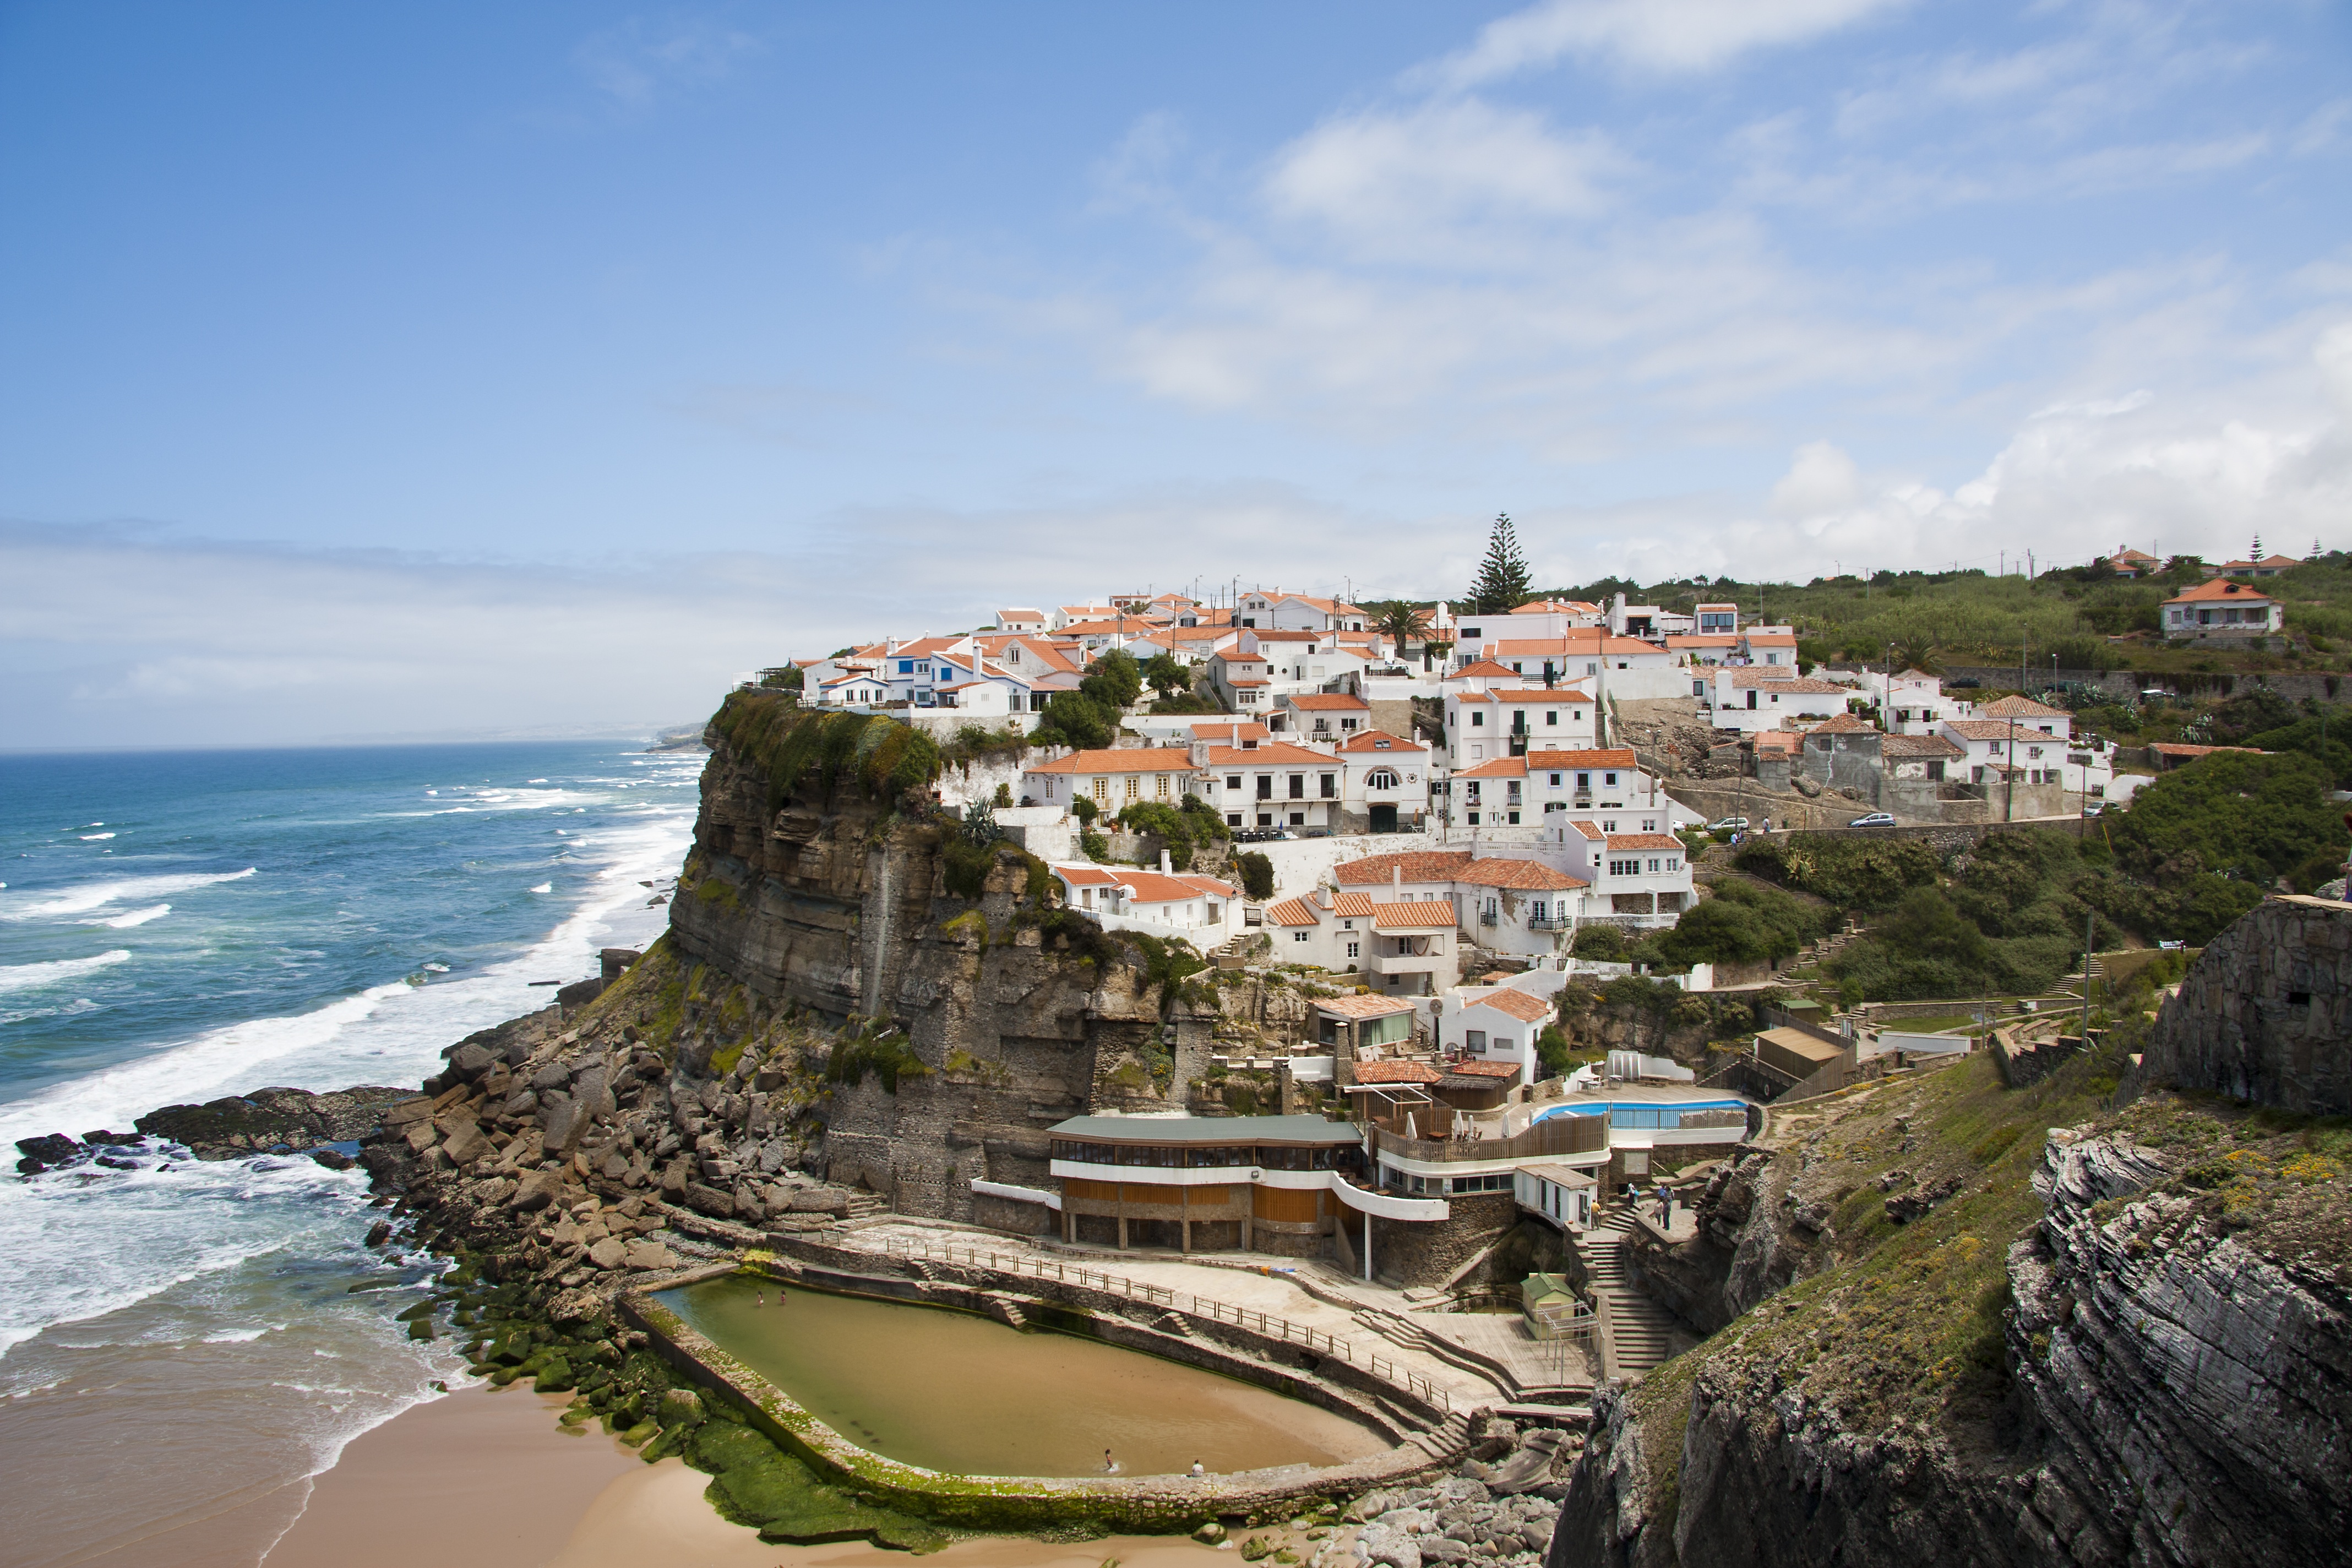
beach, landscape, sea, coast, ocean, shore, town, vacation, travel, pool, cliff, cove, tower, bay, landmark, tourism, terrain, body of water, portugal, costa, cape, aerial photography, azenhas do mar